Bennington College

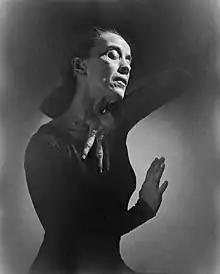
Martha Graham

Faculty has included Wharton and James biographer R. W. B. Lewis, essayist Edward Hoagland, literary critics Camille Paglia and Stanley Hyman (whose wife Shirley Jackson referenced Bennington College in her writing, particularly "Hangsaman"), rhetorician Kenneth Burke, former United Artists' senior vice-president Steven Bach, novelists Arturo Vivante, Bernard Malamud and John Gardner, trumpeter/composer Bill Dixon, saxophonist and pianist Charles Gayle, composers Allen Shawn, Henry Brant, and Vivian Fine, painters Kenneth Noland, Mary Lum and Jules Olitski, politicians Mansour Farhang and Mac Maharaj, poets Léonie Adams and Howard Nemerov, sculptor Anthony Caro, dancer/choreographer Martha Graham, drummer Milford Graves, author William Butler (author of "The Butterfly Revolution"), economist Karl Polanyi and a number of Pulitzer Prize-winning and acclaimed poets including W. H. Auden, Stanley Kunitz, Mary Oliver, Theodore Roethke, Donald Hall, and Anne Waldman, and educator Joseph S. Murphy, the future Chancellor of the City University of New York.